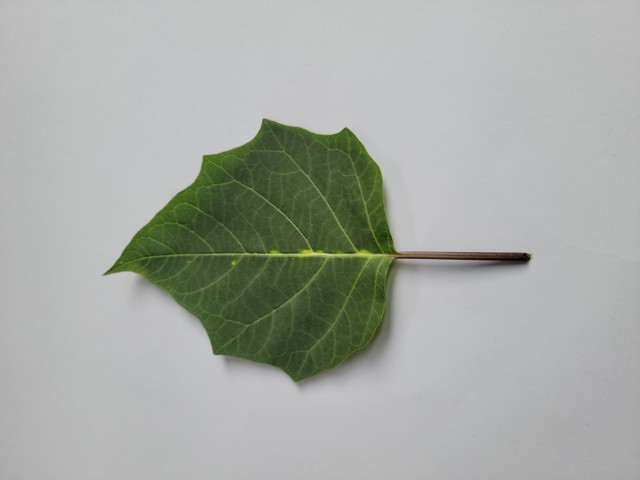
Plant: kalodhutura